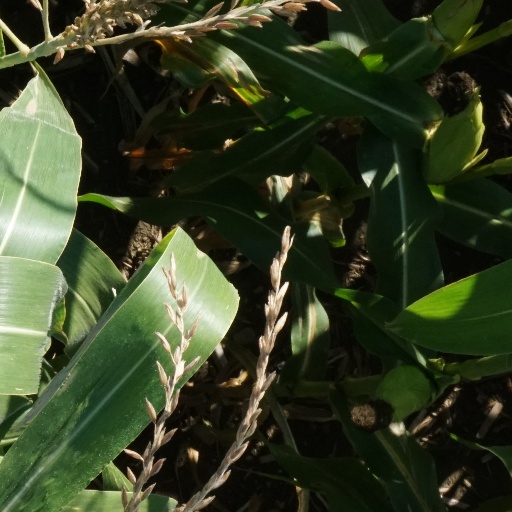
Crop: maize; corn